Christmas (film)

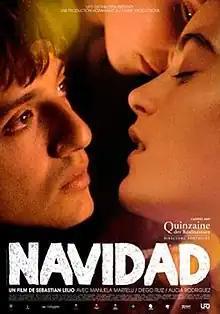
Film poster

Christmas (Spanish: Navidad) is a 2009 Chilean-French drama film directed by Sebastián Lelio and written by Leilo & Gonzalo Maza. Starring Manuela Martelli, Diego Ruiz and Alicia Rodríguez.